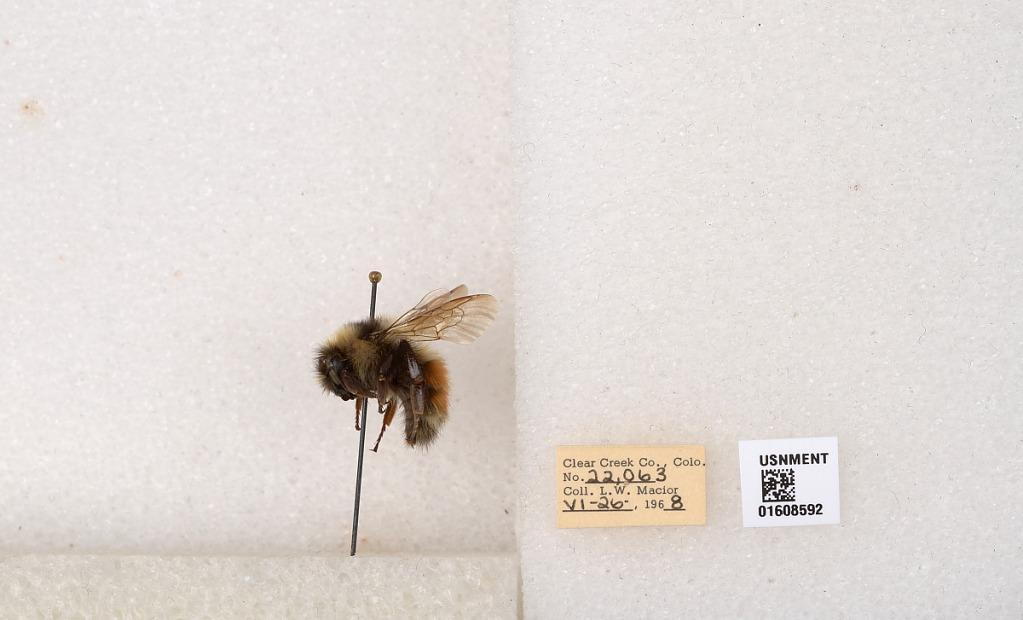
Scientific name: Bombus (Pyrobombus) sylvicola Kirby
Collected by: L. Macior
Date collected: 1968-6-26
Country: United States
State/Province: Colorado
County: Clear Creek
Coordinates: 39.6891, -105.644